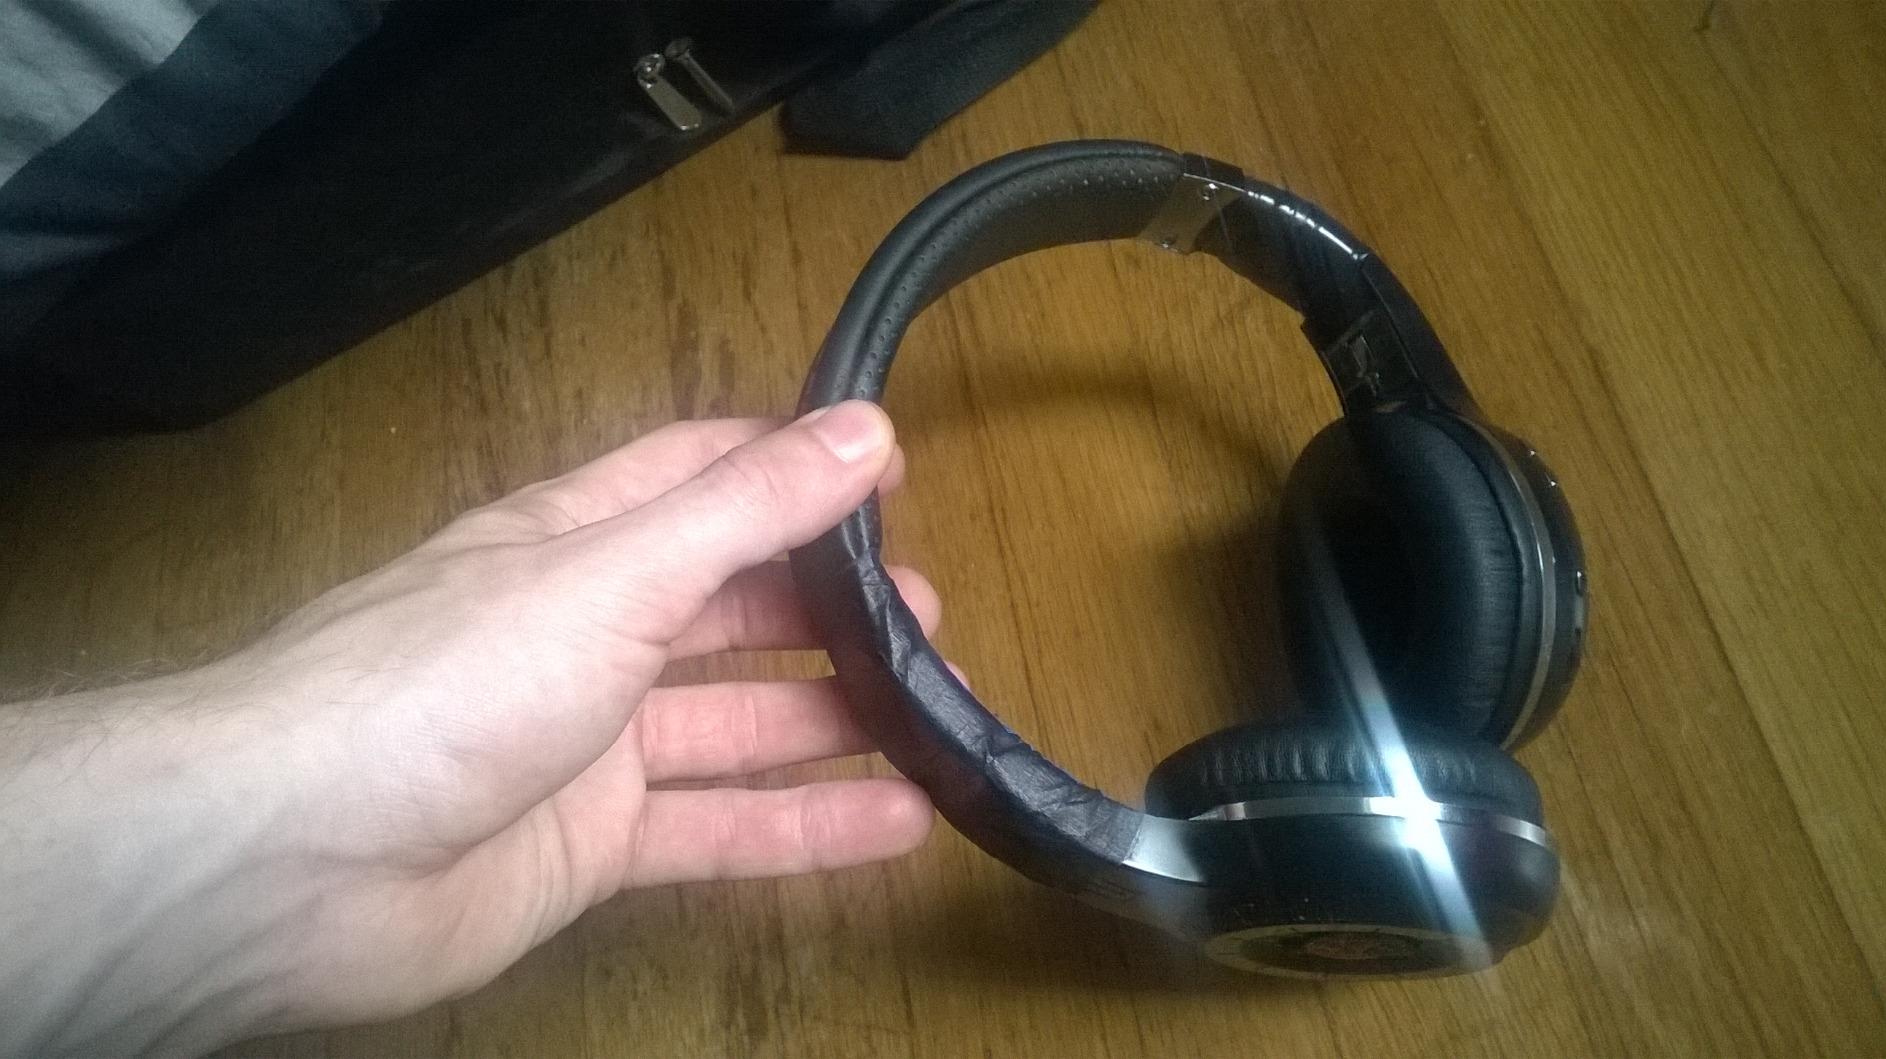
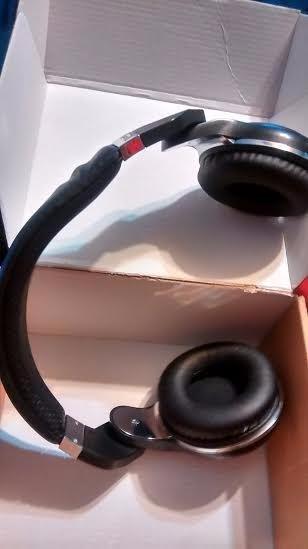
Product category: headphones
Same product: no